203–205 Albion Street, Surry Hills

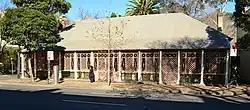
The cottages, pictured in 2011

The 203–205 Albion Street, Surry Hills Cottages are two heritage-listed cottages located at 203–205 Albion Street in the inner city Sydney suburb of Surry Hills in the City of Sydney local government area of New South Wales, Australia. It was built in 1840 by George Hill. The property is owned by the Royal College of Pathologists of Australasia. It was added to the New South Wales State Heritage Register on 2 April 1999.